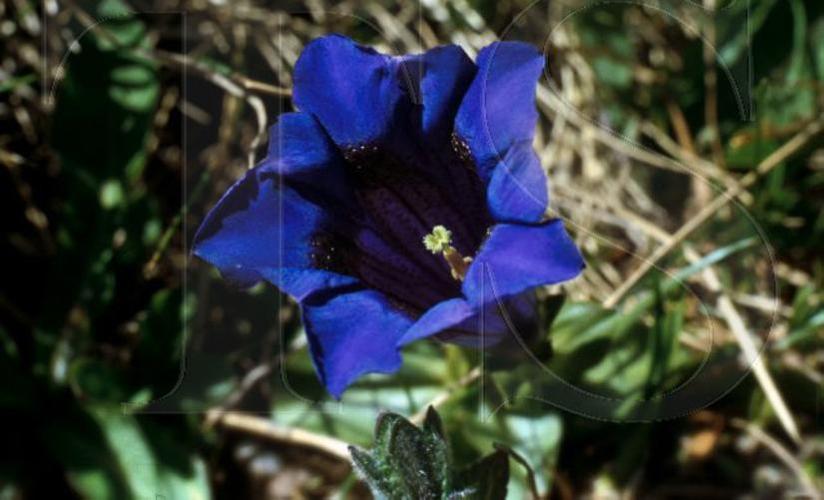
Label: stemless gentian